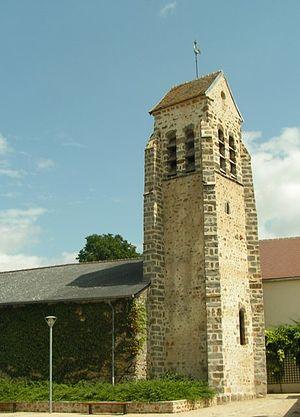
Clocher de Saint-Aubin (Essonne, France).
Saint-Aubin est une commune française située à vingt-deux kilomètres au sud-ouest de Paris dans le département de l'Essonne en région Île-de-France.